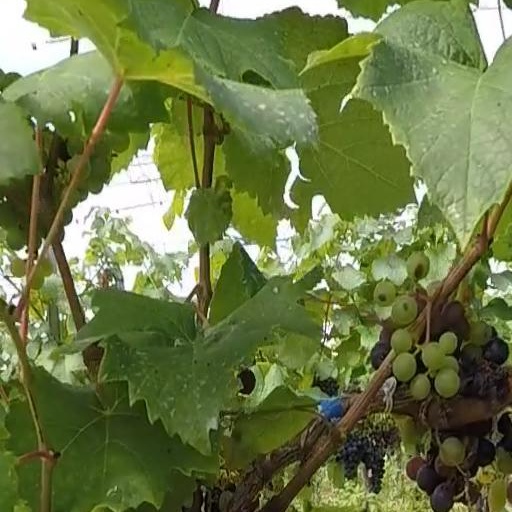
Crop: grape